Paladin of Souls

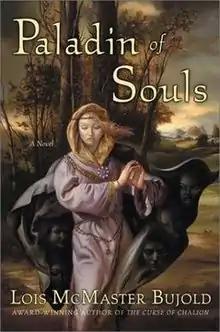
Cover of first edition (hardcover)

Paladin of Souls is a 2003 fantasy novel by American writer Lois McMaster Bujold. It won the Hugo, Locus, and Nebula awards. It is a sequel to "The Curse of Chalion", and takes place approximately three years later. The series that it is part of, World of the Five Gods, won the Hugo Award for Best Series in 2018.